Problem Child in House

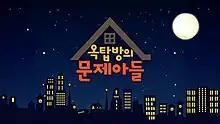
Promotional poster

Problem Child in House was a South Korean variety program that aired on KBS2 starting November 7, 2018. The program also aired on KBS World with English subtitles. The show ended in mid-January 2024.